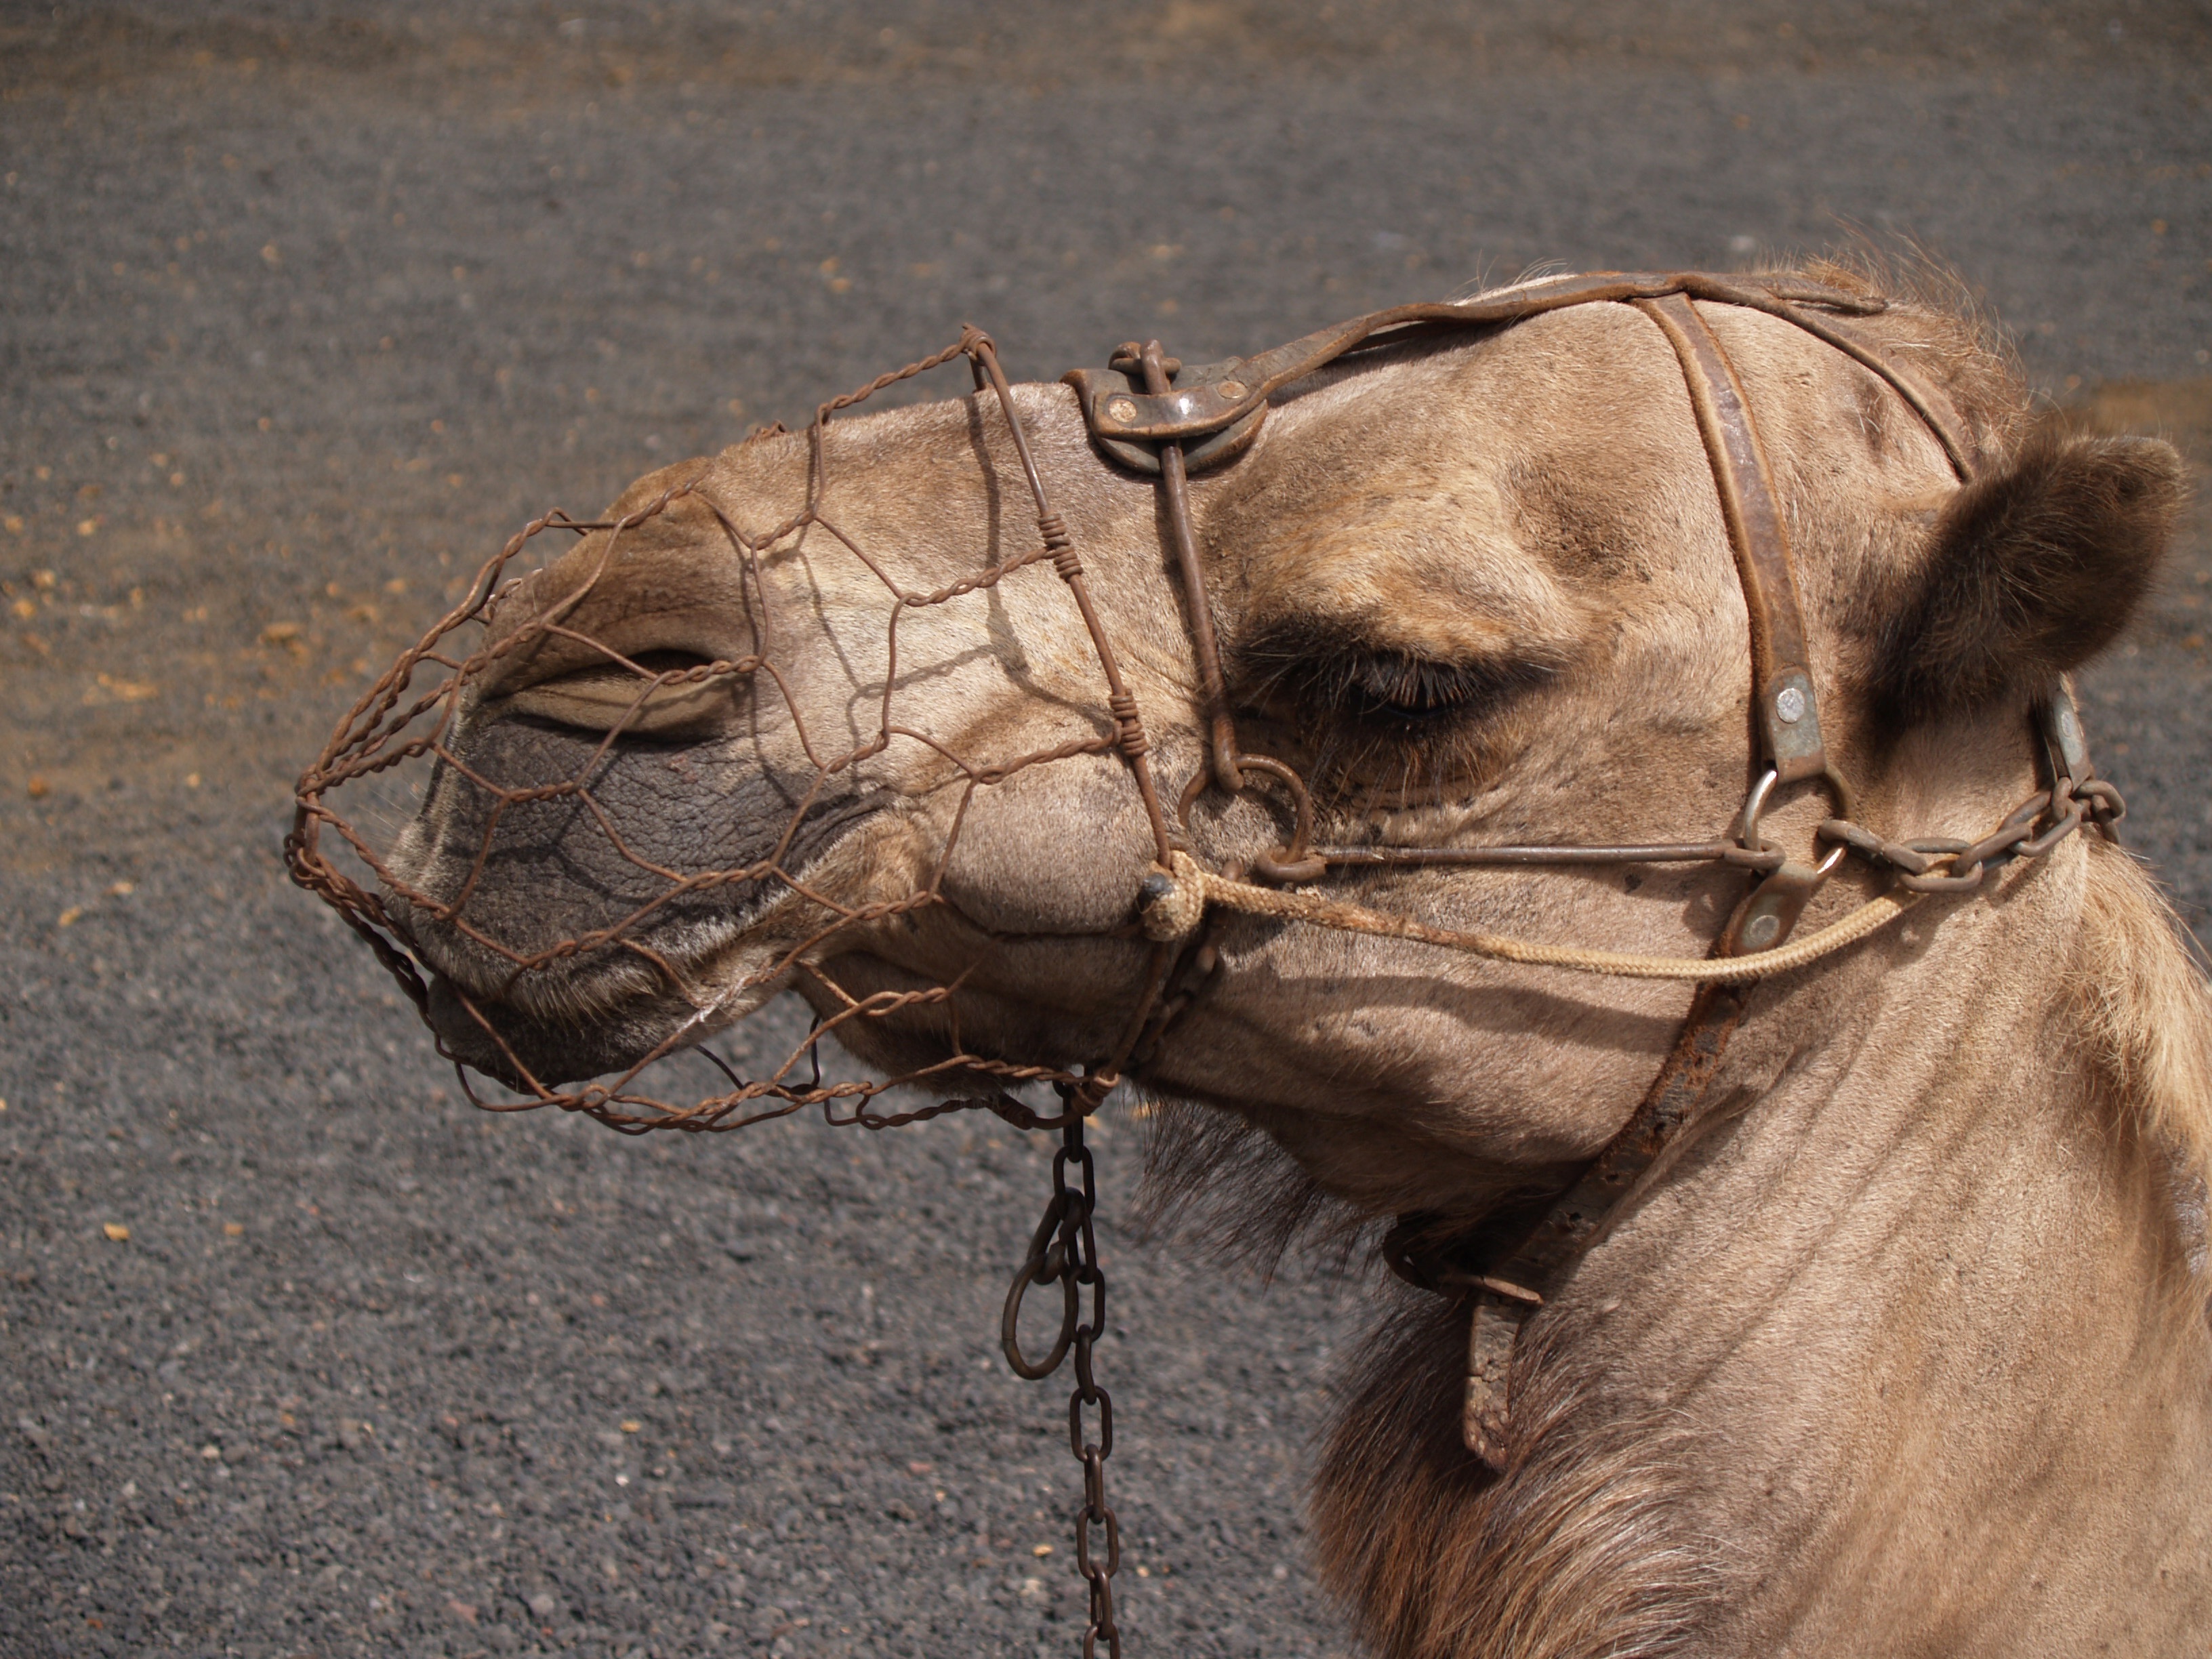
wood, camel, mammal, mane, fauna, close up, animals, head, lanzarote, arabian camel, dromedaries